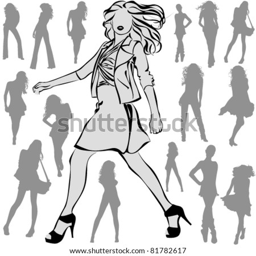
a lot of vector black silhouettes of beautiful women on white background